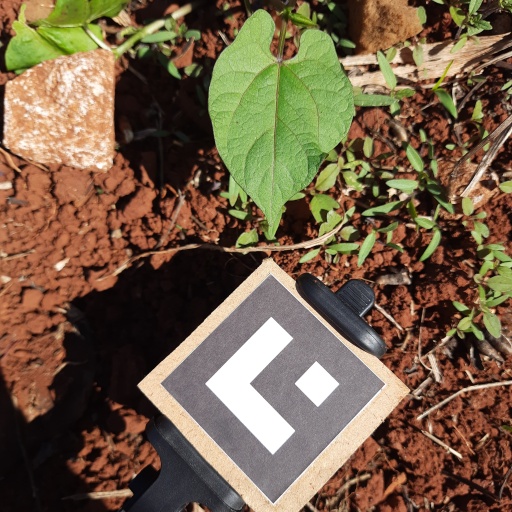
Observations: wavy surface, no eating holes, under sunlight